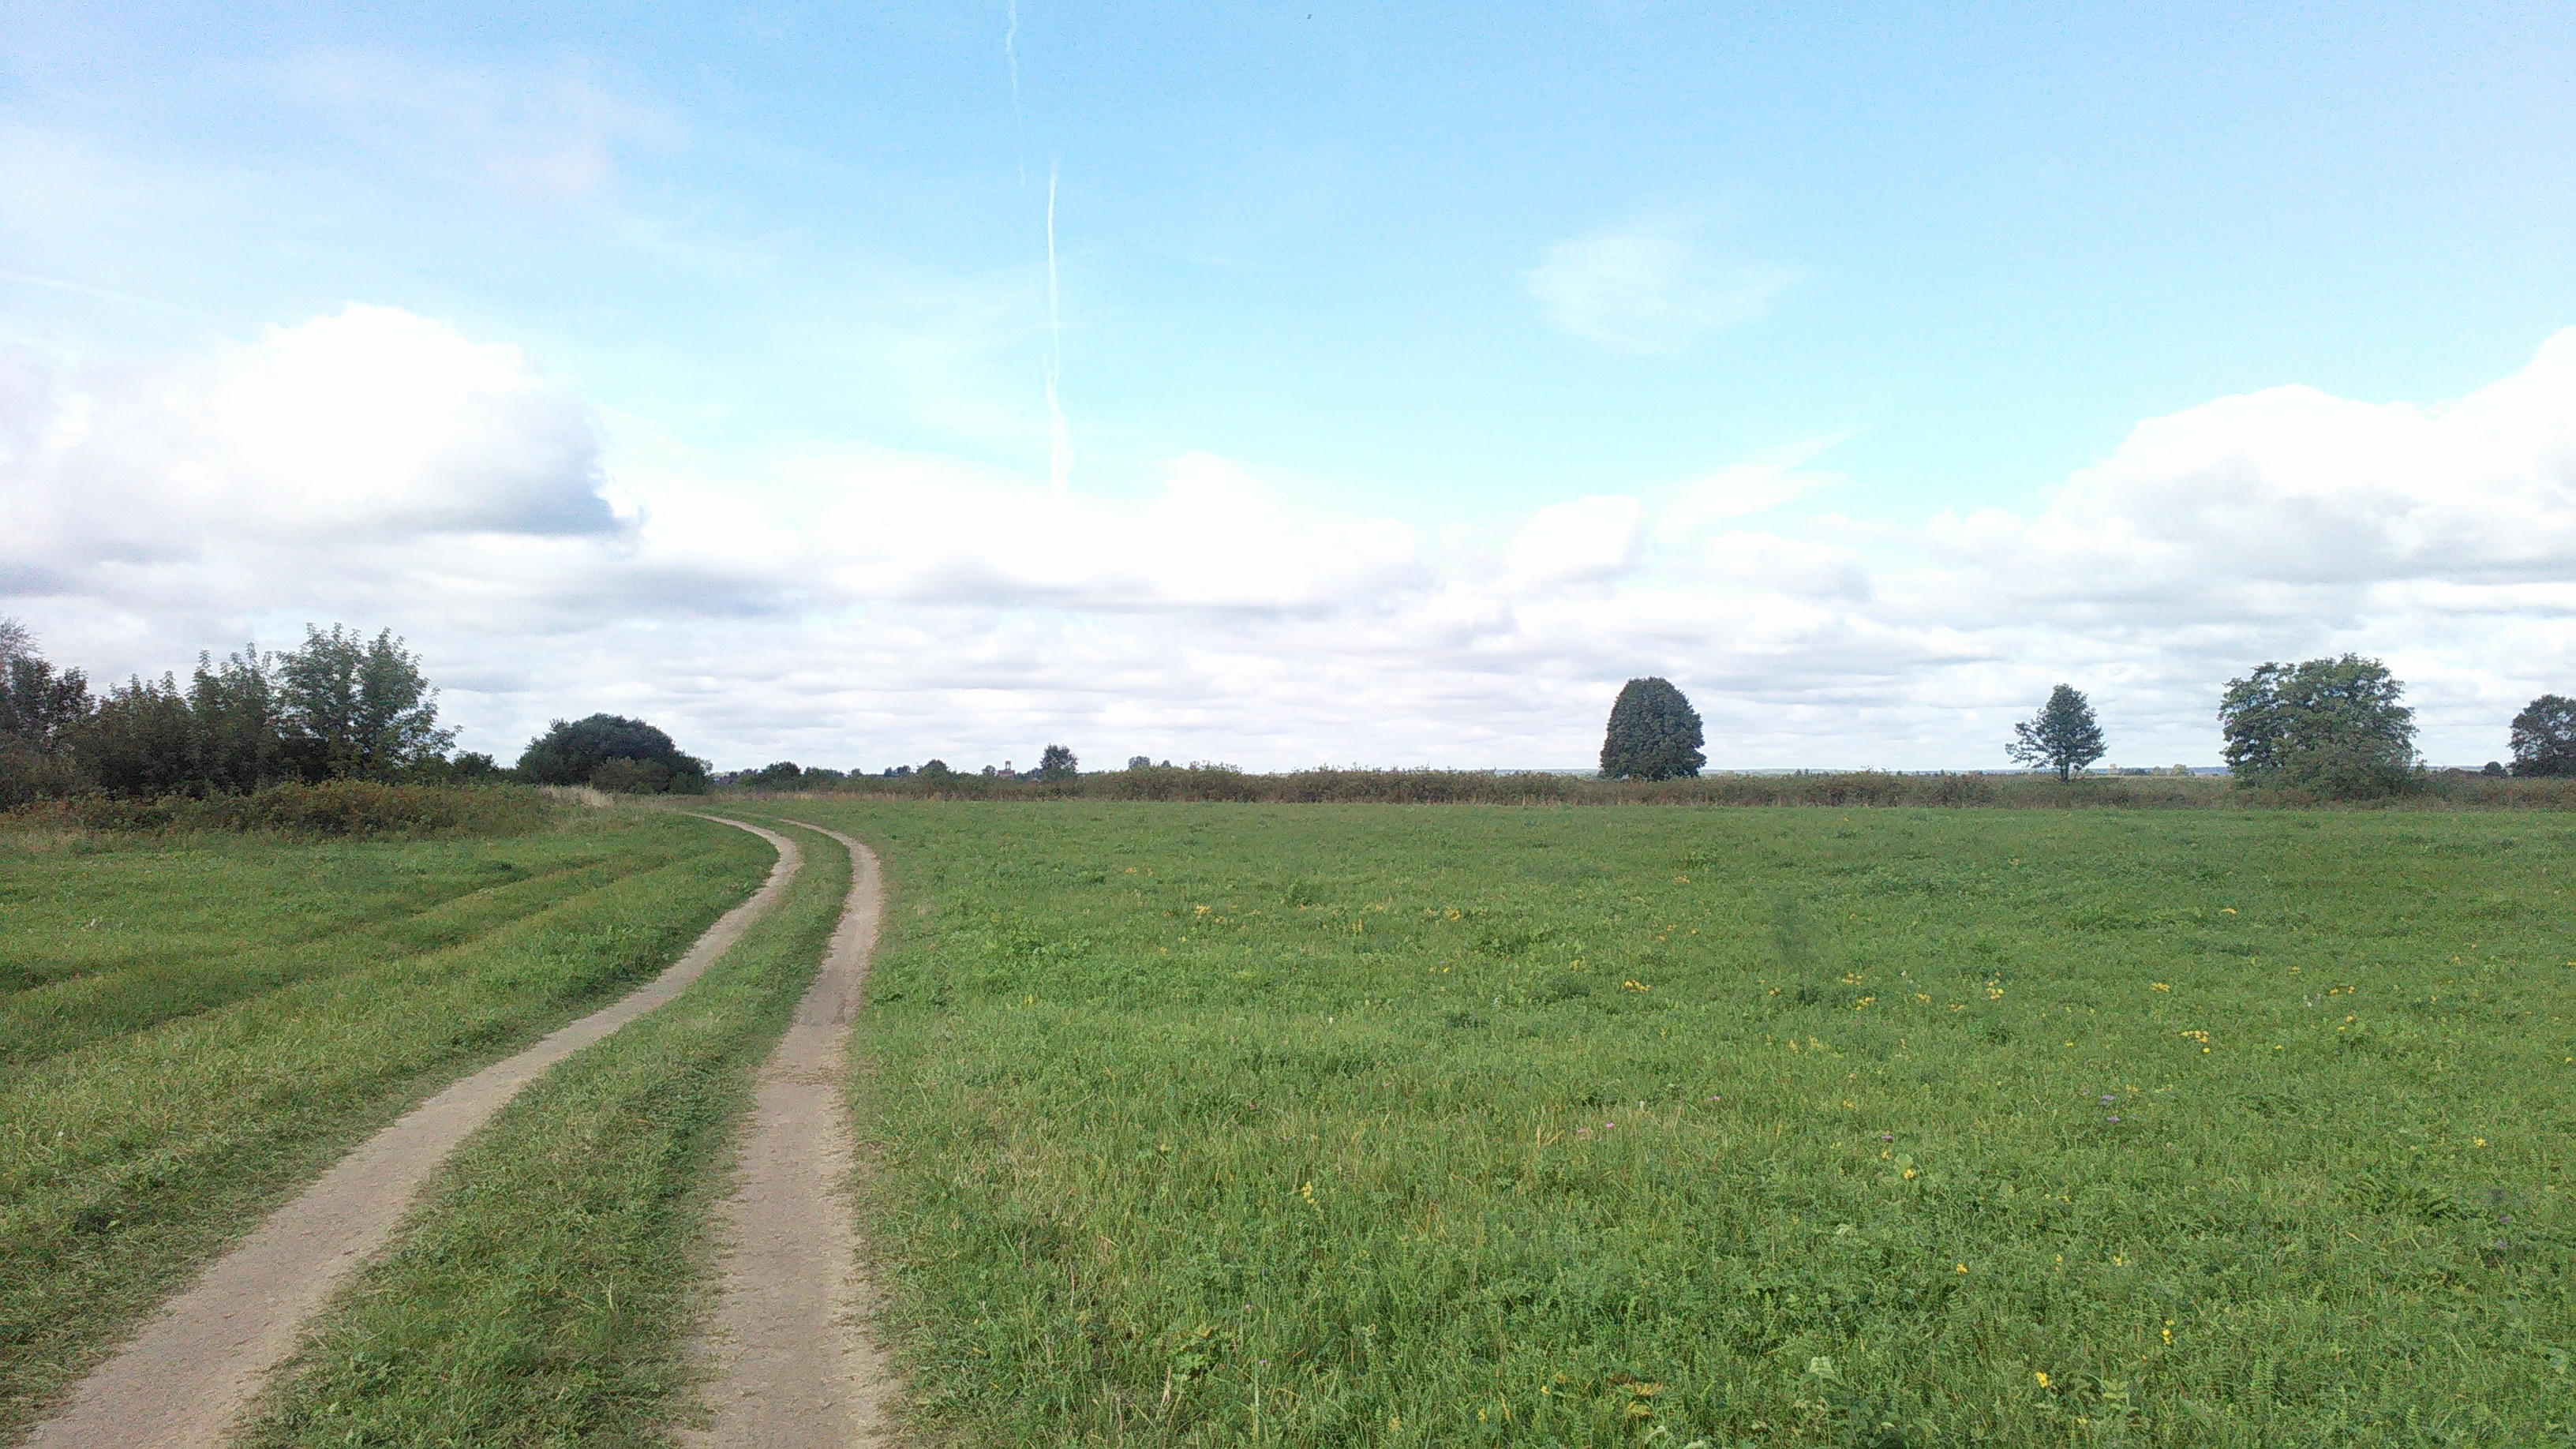
landscape, grass, horizon, marsh, field, farm, meadow, prairie, hill, wind, pasture, agriculture, plain, polder, grassland, plateau, habitat, ecosystem, steppe, rural area, paddy field, natural environment, grass family, land lot